Rajasaurus

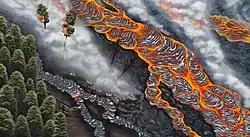
"Rajasaurus" and other dinosaurs would have faced intense volcanism due to the Deccan Traps

India, by the Late Cretaceous, had separated from Madagascar and South America during the break-up of Gondwana, and "Rajasaurus" lived on an isolated island, likely causing endemism and unique characteristics not seen in other abelisaurids. However, despite being an island, there is no evidence of endemic animals with unique traits from Late Cretaceous India, perhaps indicating a continued connection to other parts of the world, likely Africa due to its proximity. The similarity between European and Indian sauropod egg taxa suggests an inter-continental migration of animals between India, Europe, and South America during the Cretaceous, despite water barriers.